United Kingdom in the Eurovision Song Contest 2011

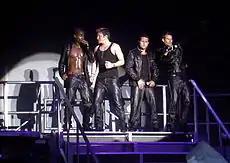
Blue was internally selected to represent the United Kingdom in the Eurovision Song Contest 2011

On 29 January 2011, the group Blue was revealed as the British entrant for the Eurovision Song Contest 2011. Among the group members were Antony Costa who previously attempted to represent the United Kingdom at the 2006 Eurovision Song Contest, placing second in the national final "Eurovision: Making Your Mind Up" with the song "It's a Beautiful Thing", and Duncan James who had previously been the British spokesperson at the Eurovision Song Contest 2009, revealing the results of the British vote. Prior to the announcement of Blue as the British representative, artists that were rumoured included singers Charlotte Church, Katherine Jenkins and Pixie Lott, the duo Hurts, actress Margi Clarke and "Big Brother 2004" winner Nadia Almada, while singer-songwriter Mika was reported in July 2010 to be in talks with the BBC to write the British entry.